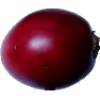
Label: Tamarillo 1